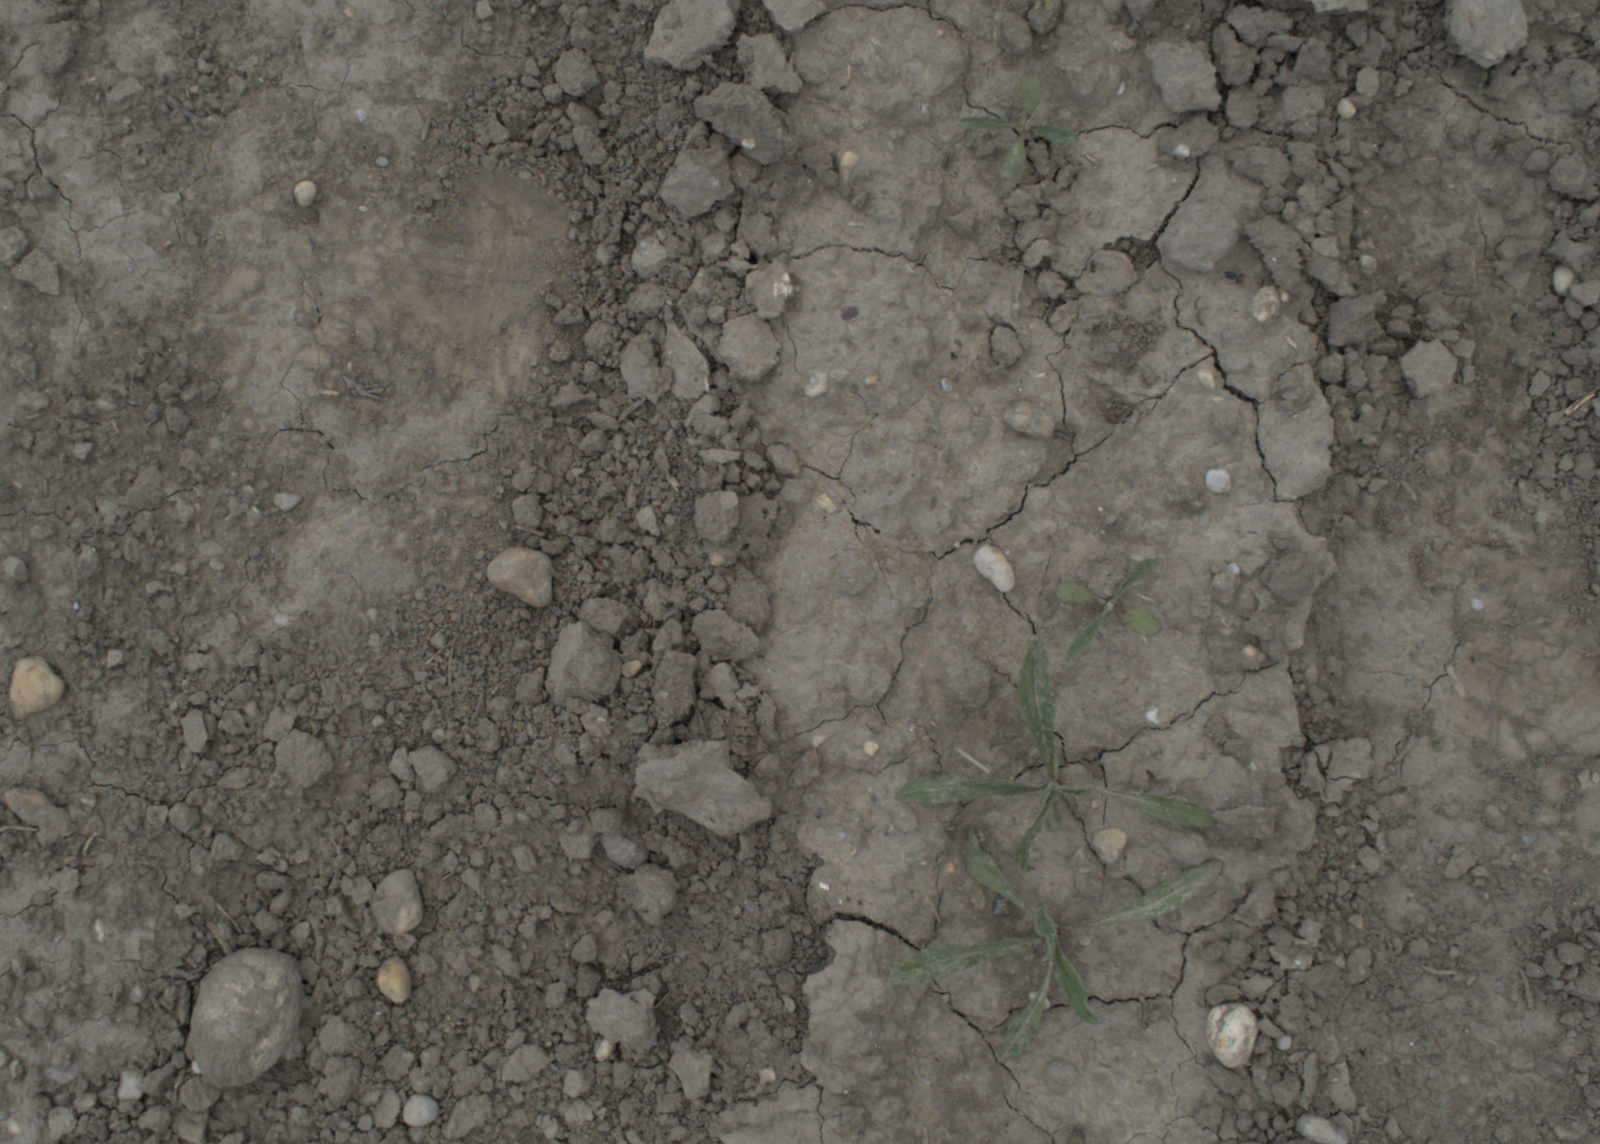
Capture date: 01.06.2021 12:16:12
Weather: mixed
Wind: light
Seeding date: 27.04.2021
Plant canopy height (mm): 888